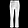
Label: Trouser